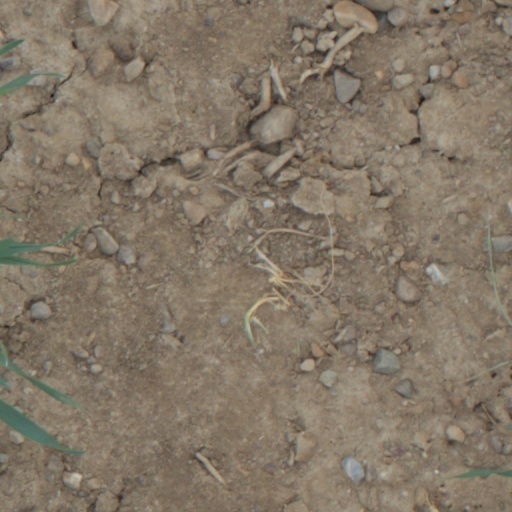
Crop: wheat